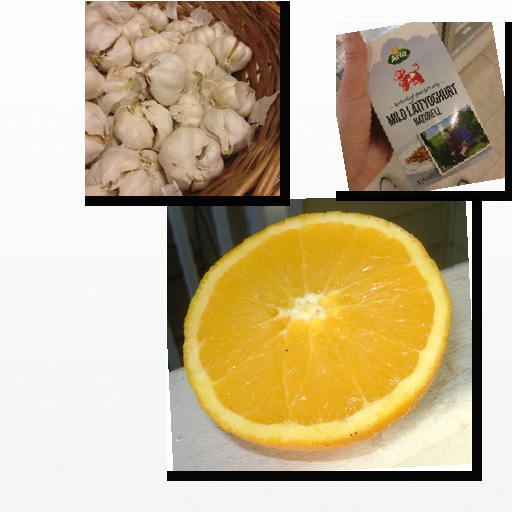
Food items: yoghurt, orange, garlic